Hotchkiss gun

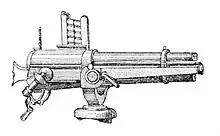

The Hotchkiss gun can refer to different types of the Hotchkiss arms company starting in the late 19th century. It usually refers to the 1.65-inch (42 mm) light mountain gun. There were also navy (37 & 47 mm) and 3-inch (76 mm) Hotchkiss guns. The 42 mm gun was intended to be mounted on a light carriage or packed on two mules to accompany a troop of cavalry or an army travelling in rough country.